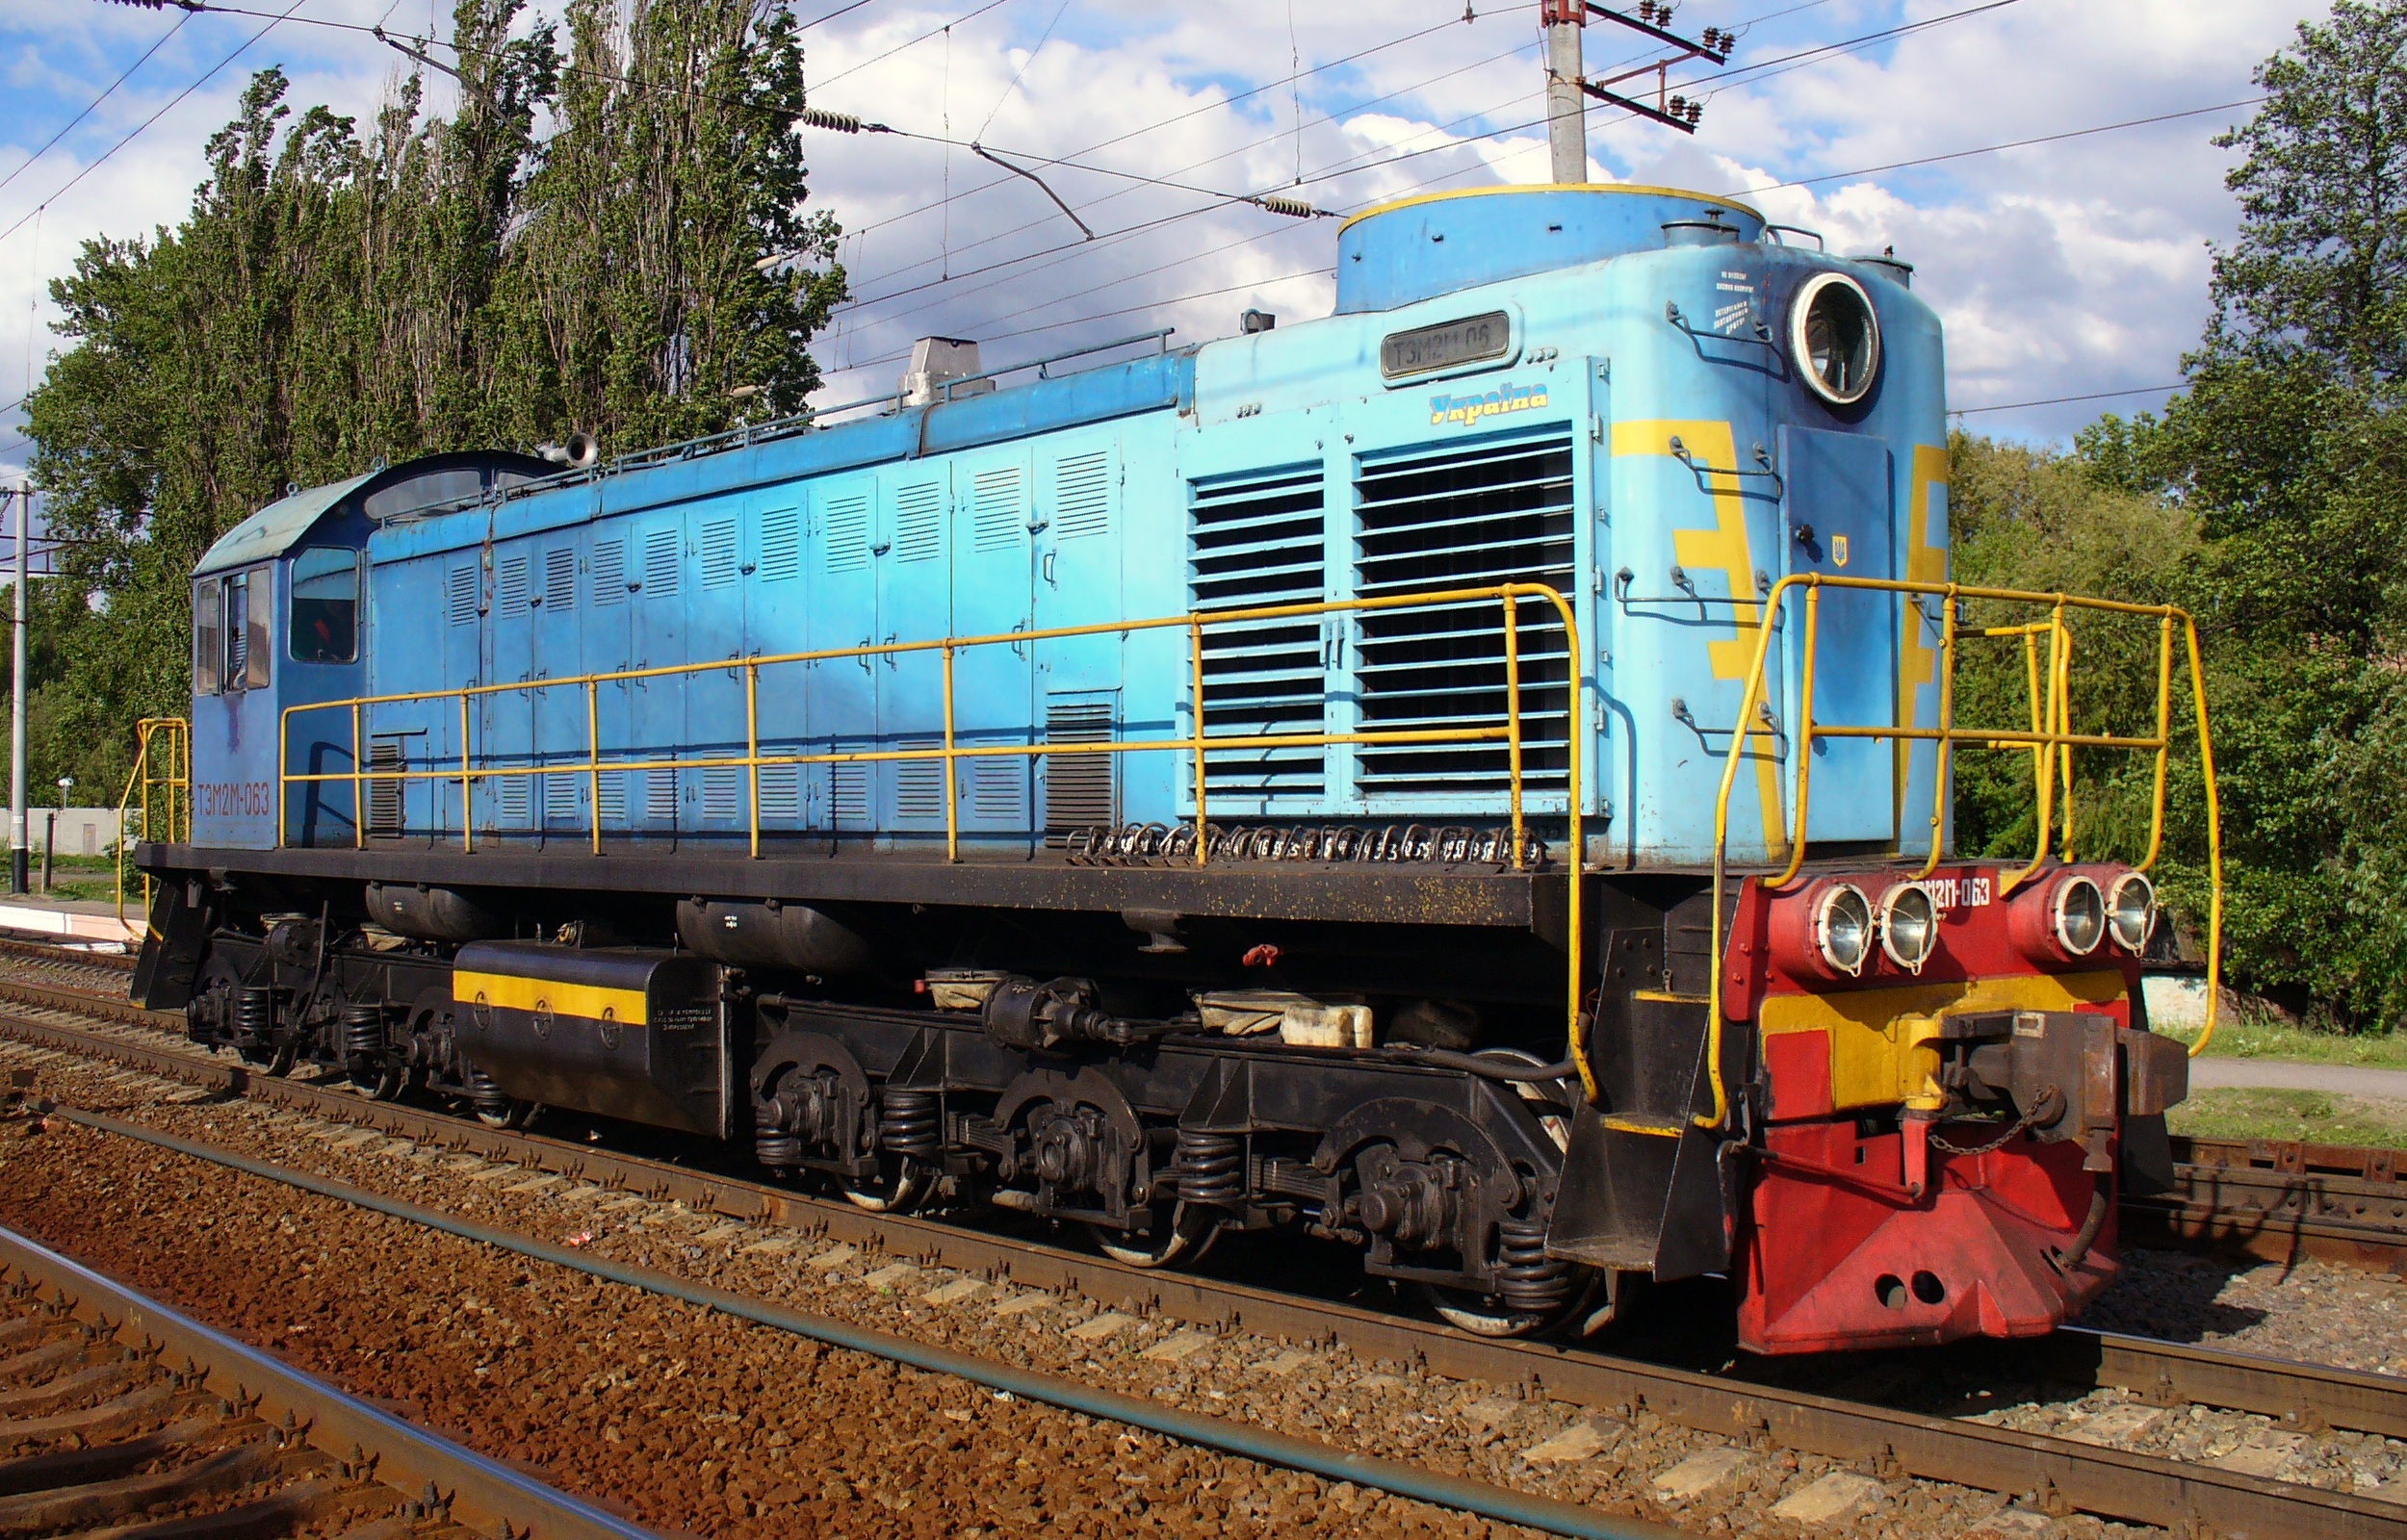
track, railway, railroad, old, train, transport, vehicle, electricity, locomotive, engine, diesel, passenger, rail transport, electric locomotive, land vehicle, rolling stock, railroad car, passenger car